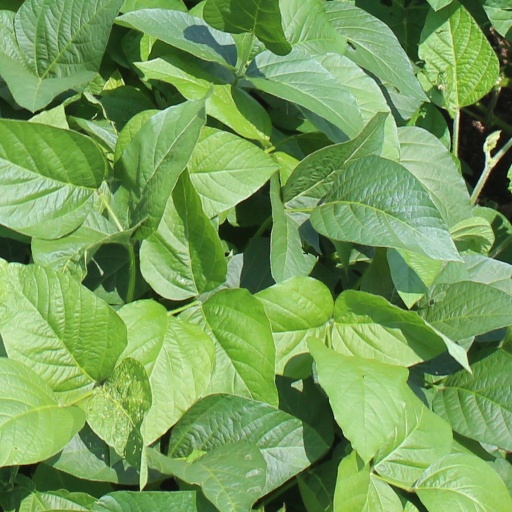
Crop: soybean